Masan

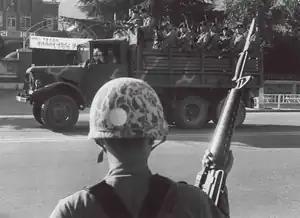
Paratroopers entering Masan, starting a brutal crackdown on the city, following democracy protests and the declaration of martial law

October 16–20, 1979 – Protests broke out in Masan (as well as in Busan) against the regime of President Park Chung Hee following a brutal police crackdown on a sit-in strike of female textile workers from YH Trading Company. Workers in Masan's Free-export Zone even managed to create four labour unions.